Nīlakaṇṭha Dhāraṇī

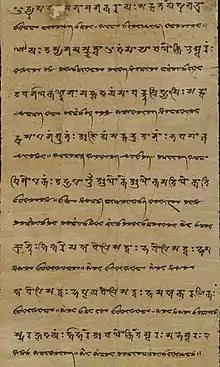
Part of an 8th-century manuscript of the longer version of the Nīlakaṇṭha Dhāraṇī from Dunhuang (British Library, Or.8212/175), written in both late Brahmi/Siddhaṃ and Sogdian scripts.

Chandra (1988) criticized both Suzuki's translation and his characterization of dhāraṇīs as "[conveying] no intelligent signification ... mostly consist[ing] of invocations and exclamations" and provided an alternative translation - a corrected version of an earlier translation by the same author (1979) - based on his reconstruction of the text (see 'Reconstructed Sanskrit text' above).